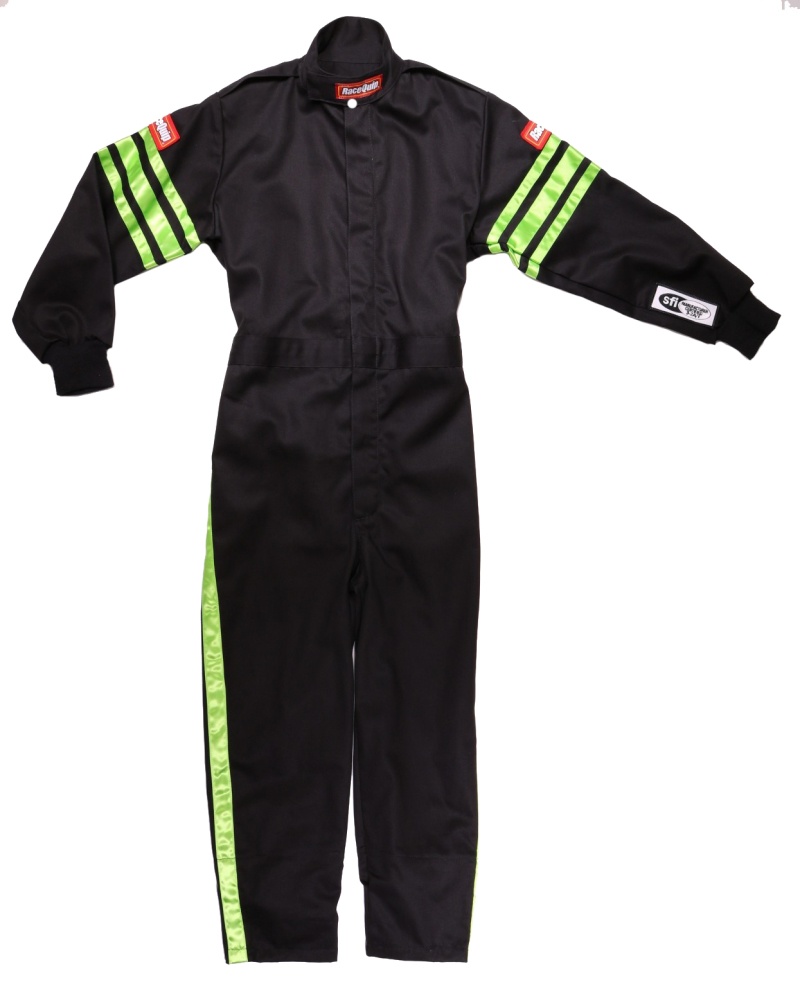
RaceQuip Green Trim SFI-1 JR. Suit - KSmall
RaceQuip Green Trim SFI-1 JR. Suit - KSmall
Brand: Racequip
Category: Vehicles & Parts > Vehicle Parts & Accessories > Vehicle Safety & Security > Off-Road & Motor Sports Vehicle Protective Gear > Racing Suits